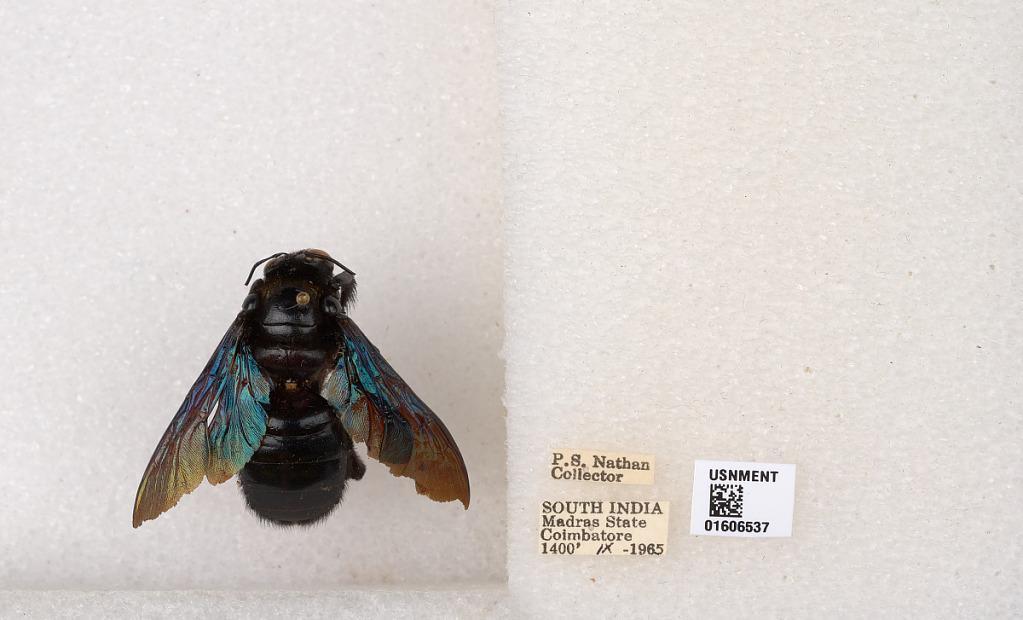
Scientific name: Xylocopa (Biluna) auripennis auripennis Lepeletier
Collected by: P. Nathan
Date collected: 1965-9-1
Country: India
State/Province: Tamil Nadu
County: Coimbatore
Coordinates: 10.9955, 76.9034